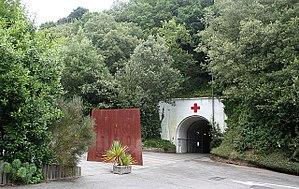
Cette liste des musées de Jersey, Channel Islands contient des musées qui sont définis dans ce contexte comme des institutions qui recueillent et soignent des objets d'intérêt culturel, artistique, scientifique ou historique. leurs collections ou expositions connexes disponibles pour la consultation publique. Sont également inclus les galeries d'art à but non lucratif et les galeries d'art universitaires. Les musées virtuels ne sont pas inclus.